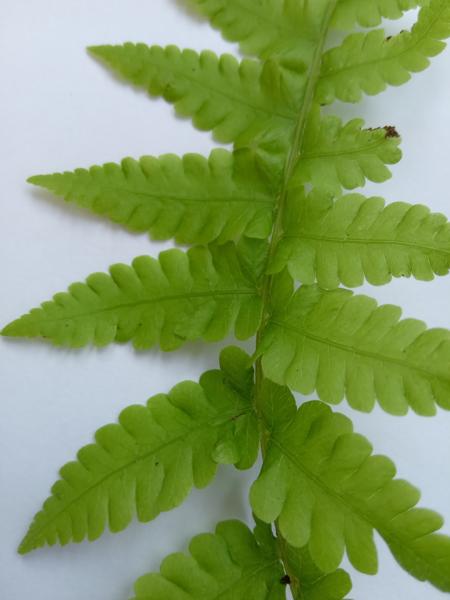
Weed species: Pteris vittata